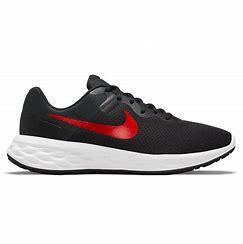
Brand: Nike
Model: Revolution 6 Next Nature